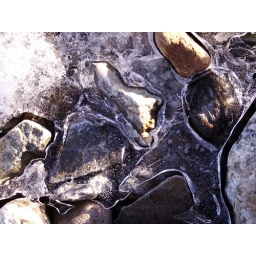
Ice in the stones on the beach